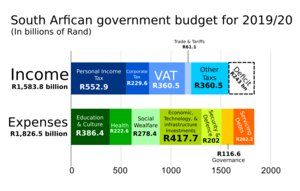
La République d'Afrique du Sud est une république parlementaire avec un système de gouvernement à trois niveaux et un pouvoir judiciaire indépendant, fonctionnant dans un système parlementaire.